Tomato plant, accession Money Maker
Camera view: horizontal (90 deg, fisheye); turntable rotation: 180 degrees
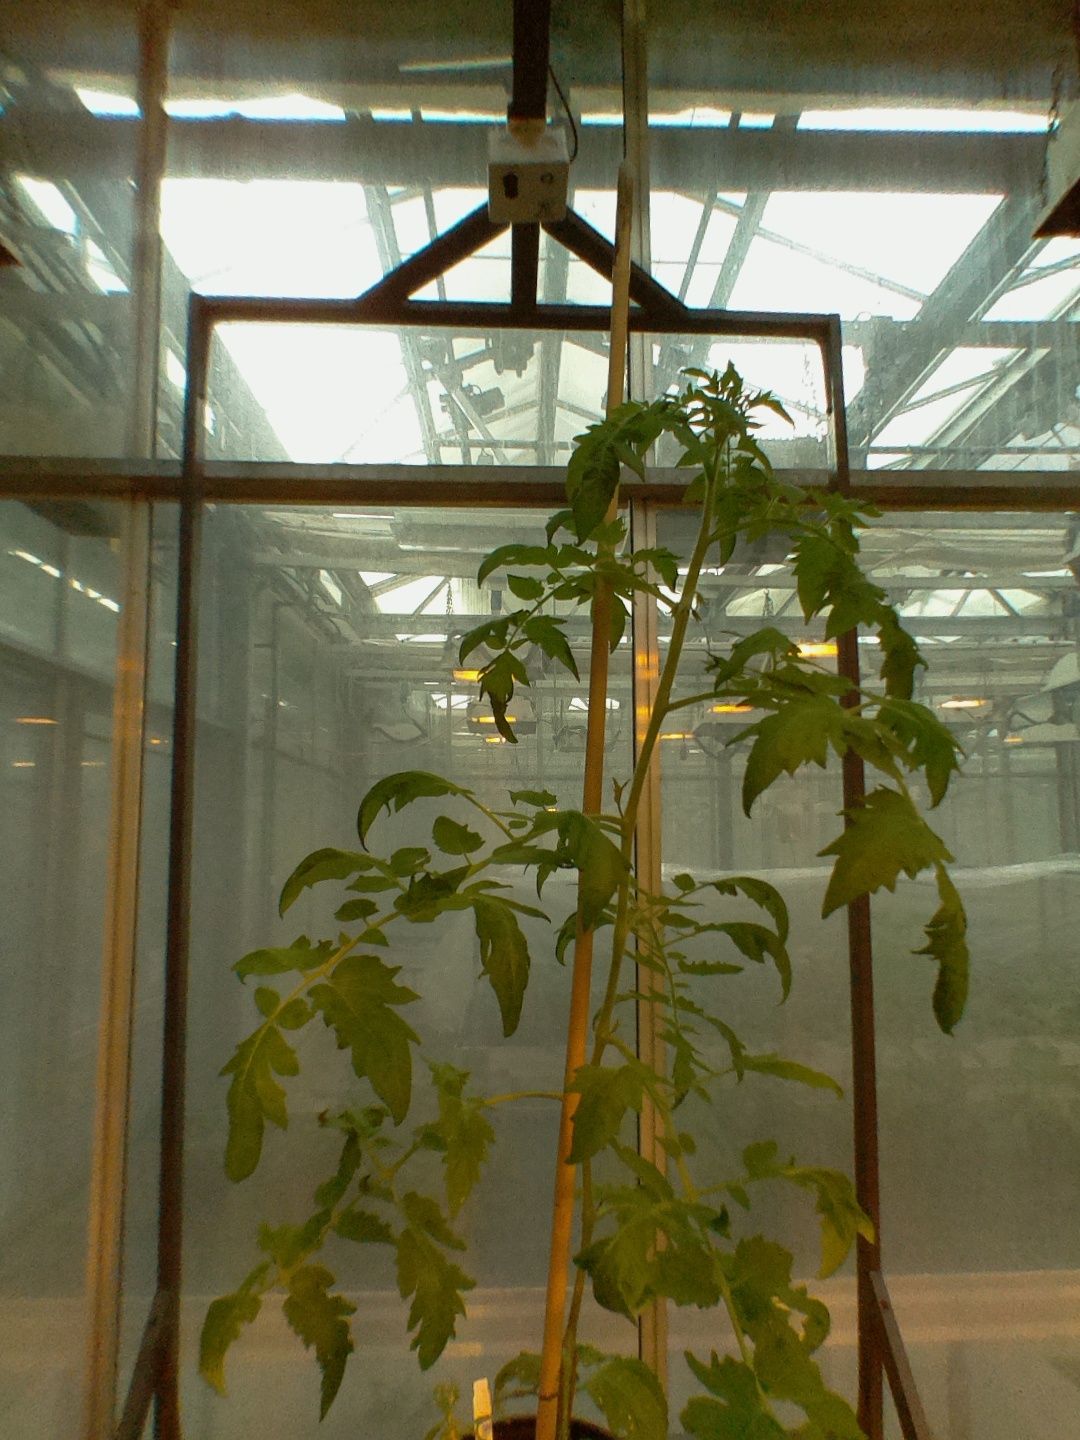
BBCH growth stage 65: Full flowering, 50%-60% of flowers open, first petals falling